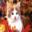
Label: cat